Henry Kissinger

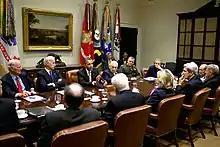
Kissinger, alongside President Barack Obama and other politicians, discussing the New START Treaty between the U.S. and Russia, 2010

After Nixon was forced to resign in August 1974 due to the Watergate scandal, Kissinger initially kept both of his positions as Secretary of State and National Security Advisor under the new presidential administration of Gerald Ford. However, his influence was somewhat diminished when he was replaced by Brent Scowcroft as National Security Advisor during the "Halloween Massacre" cabinet reshuffle of November 1975. Ford later explained his decision to journalist Thomas M. DeFrank: "When Kissinger had both State and NSC, there was not an independent evaluation of proposals, and I never liked that arrangement that I inherited. And when the time came to make some [other] changes at the Pentagon and CIA, it was logical to tell Henry, 'I’m gonna just leave you as secretary of state and upgrade Brent Scowcroft. Kissinger left office as Secretary of State when Democrat Jimmy Carter defeated Ford in the 1976 presidential election.